Peter Browne (Mayflower passenger)

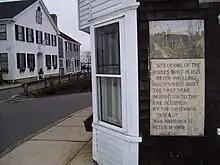
Peter Browne's home site on Leyden Street in Plymouth, Massachusetts

The relationship between Peter Browne and the Mullins family in Dorking did seem quite close. As a single man of about age twenty-five, and possibly coming from an apprenticeship, he boarded the "Mayflower" in the company of the Mullins family. But these ties were to be broken with the death of William Mullins, his wife Alice and son Joseph soon after arrival in the New World.